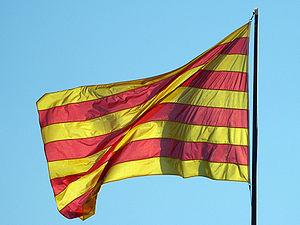
L'équipe de Catalogne de basket-ball féminin est la sélection des meilleures joueuses catalans de basket-ball. Elle est placée sous l'égide de la Fédération Catalane de basket-ball.
La Catalogne, nationalité et communauté autonome du nord-est de l’Espagne née en tant que réalité nationale par la réunion politique de plusieurs comtés de l'ancienne marche d'Espagne carolingienne entre le IXᵉ siècle et le XIIᵉ siècle sous l'autorité de la maison de Barcelone. La principauté de Catalogne ainsi constituée devient progressivement un État à la fin du Moyen Âge, avec ses institutions comme les Corts, son droit compilé dans les Usatges, constitutions et autres droits, ou encore sa langue, le catalan, qui se constitue en langue administrative, juridique et littéraire à partir du XIIᵉ siècle. Par le système politique de monarchie pactiste, la Catalogne conserve ses spécificités institutionnels, coutumiers et juridictionnels, au sein de la couronne d'Aragon puis de la monarchie d'Espagne, jusqu'aux décrets de Nueva Planta de 1715 et 1716 et l'imposition de l'absolutisme.
L'Union sportive arlequins Perpignan-Roussillon est un club français de rugby à XV fondé en 1902 et basé à Perpignan dans les Pyrénées-Orientales. Le club est septuple champion de France et fut présent sans interruption dans l'élite du championnat de France de rugby de 1911 à 2014 jusqu'à sa relégation en Pro D2 en mai 2014.
La Catalogne est une communauté autonome se trouvant au nord-est de l´Espagne, elle est officiellement considérée comme ayant une nationalité. Sa capitale et métropole est la ville de Barcelone. Elle est entourée par la Communauté valencienne au sud, l'Aragon à l'ouest, la France au nord, l'Andorre au nord-ouest, et la mer Méditerranée à l'est. Une grande partie de ses terres fait donc frontière avec la France. Elle couvre une superficie de 31 950 km². Ses langues officielles sont le catalan, l'occitan et l'espagnol ou castillan. En 2015, elle comptait 7 508 106 habitants, ce qui en faisait la deuxième communauté d'Espagne après l'Andalousie et la dixième subdivision territoriale de premier niveau administratif d'Europe au regard de la population. Elle est également la plus peuplée parmi les Pays catalans, ensemble culturel et linguistique qui la lie à la Communauté valencienne, aux îles Baléares, à la principauté d'Andorre, à la Franja aragonaise et à l'essentiel du département français des Pyrénées-Orientales.
L'équipe de Catalogne de basket-ball est la sélection des meilleurs joueurs catalans de basket-ball. Elle est placée sous l'égide de la Fédération Catalane de basket-ball.
Le drapeau de la Catalogne, se base sur les couleurs traditionnelles de la couronne d'Aragon. Connu populairement en catalan comme la senyera, c'est le drapeau traditionnel aux quatre bandes horizontales de couleur rouge sur fond or, les anciennes couleurs du blason de la maison de Barcelone, puis du blason de Catalogne et de la Couronne d'Aragon. Il est officiel depuis 1979.
L'équipe de Catalogne de Pitch and Putt est la sélection des meilleurs joueurs catalans de Pitch and Putt. Elle est placée sous l'égide de la Fédération Catalane de Pitch et Putt.